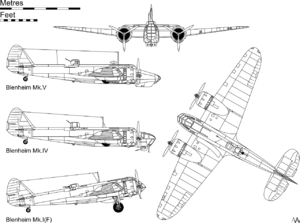
Bristol Blenheim / Stadig eksisterende fly
Ortografisk projektion af Blenheim Mk I(F), med profiler som viser Mk IV og Mk V versionerne.
Bristol Blenheim var et britisk let bombefly, som blev udformet og bygget af Bristol Aeroplane Company. Flyet blev brugt i stort omfang i de første år af 2. Verdenskrig. Det blev senere ombygget til en vellykket langtrækkende jager og natjager. En canadisk version ved navn Bolingbroke blev brugt til antiubådskrig og som træningsfly. Det var et af de første britiske fly, som var udstyret med bærende stressed skin-metalkonstruktion, optrækkeligt landingsstel, flaps, elektrisk drevet maskingeværkuppel og propeller med variabel stigning.